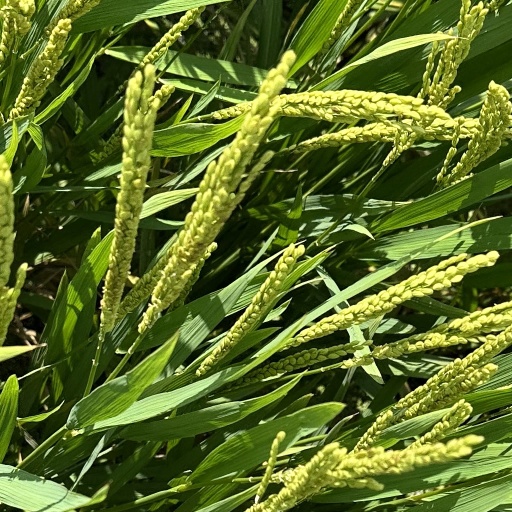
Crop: rice